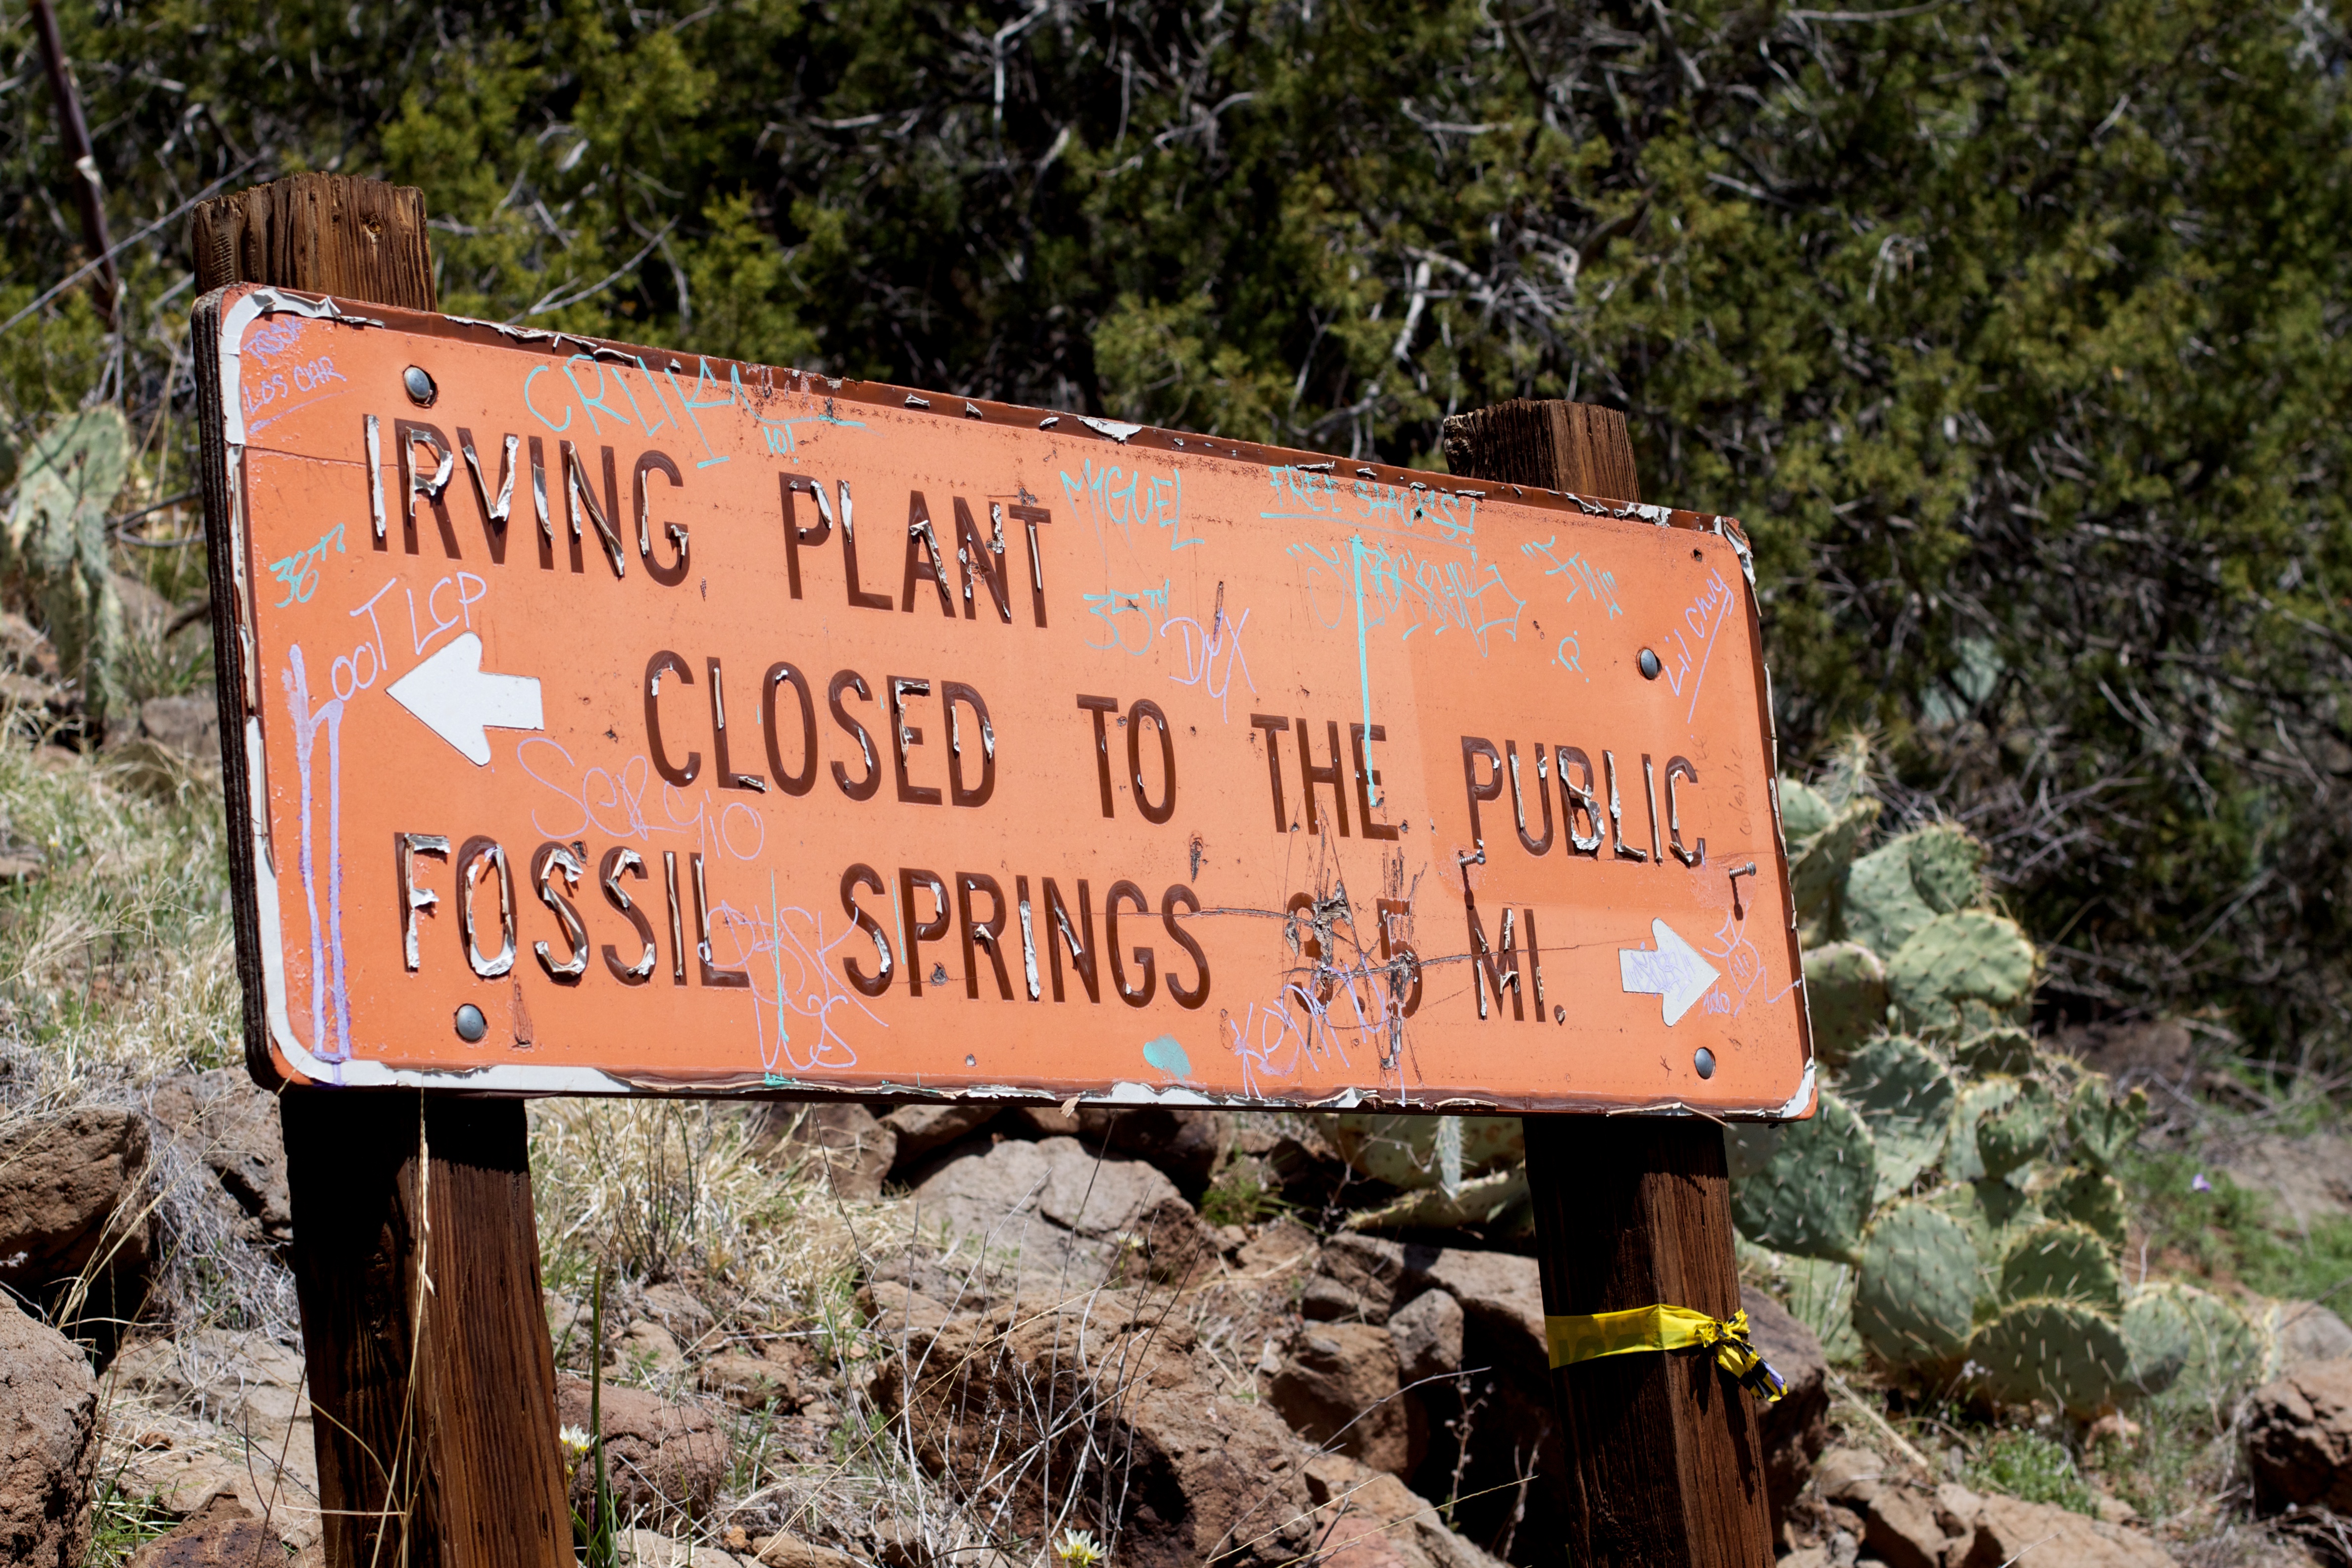
trail, adventure, sign, soil, fossilcreek